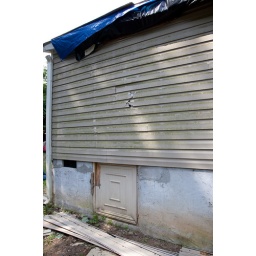
Notice the holes in the walls and roof damage.